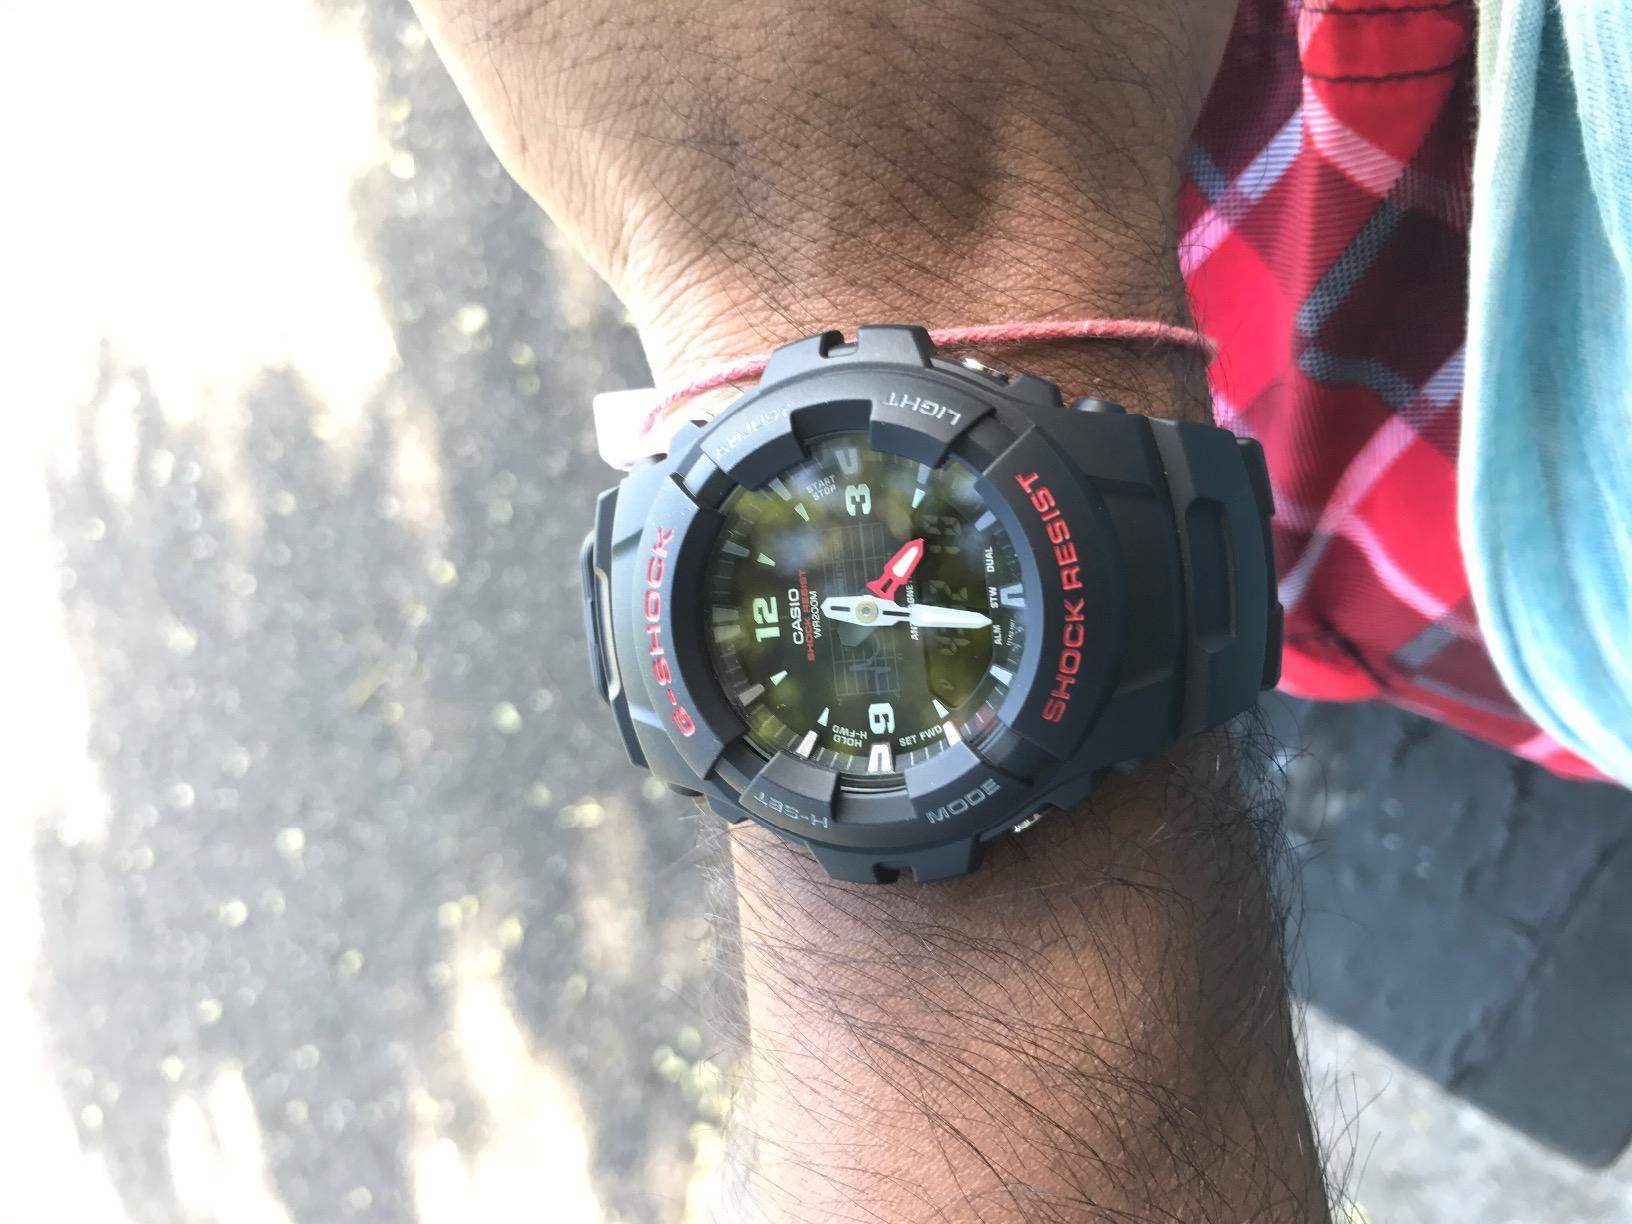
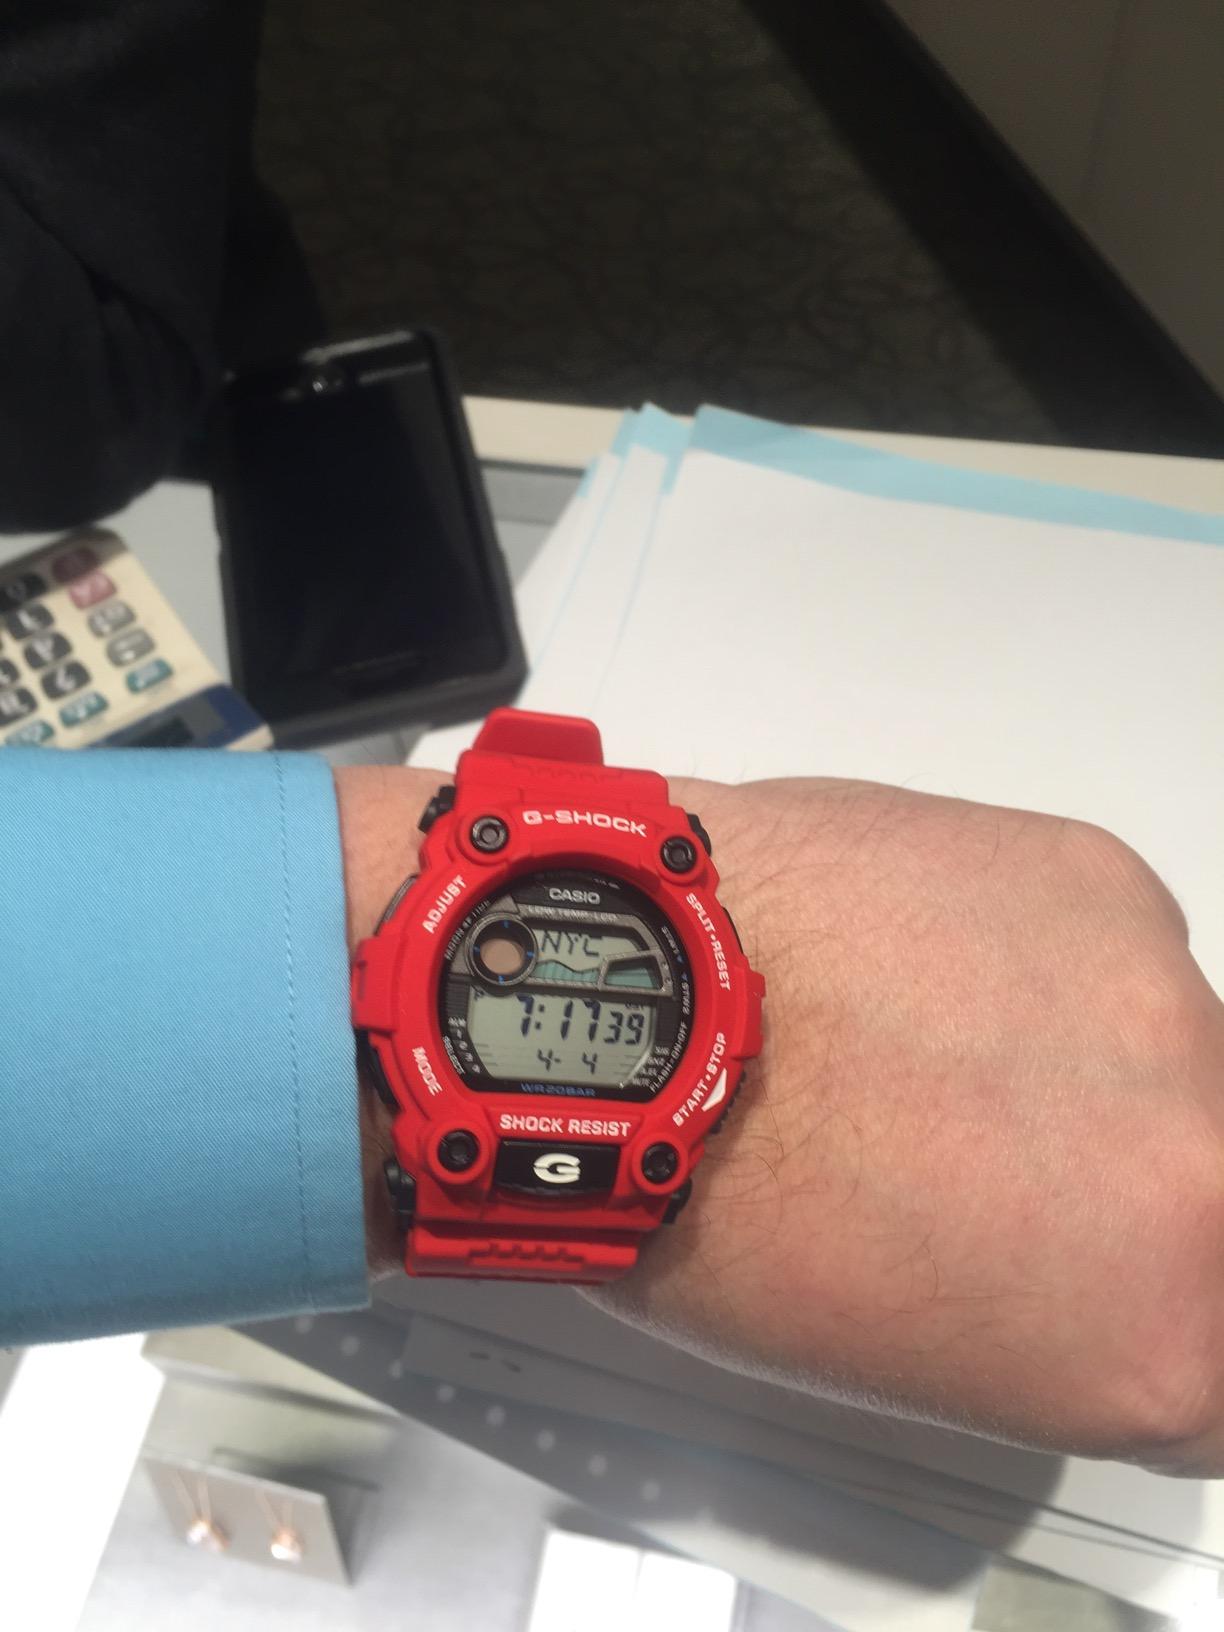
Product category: accessories_watch
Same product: no